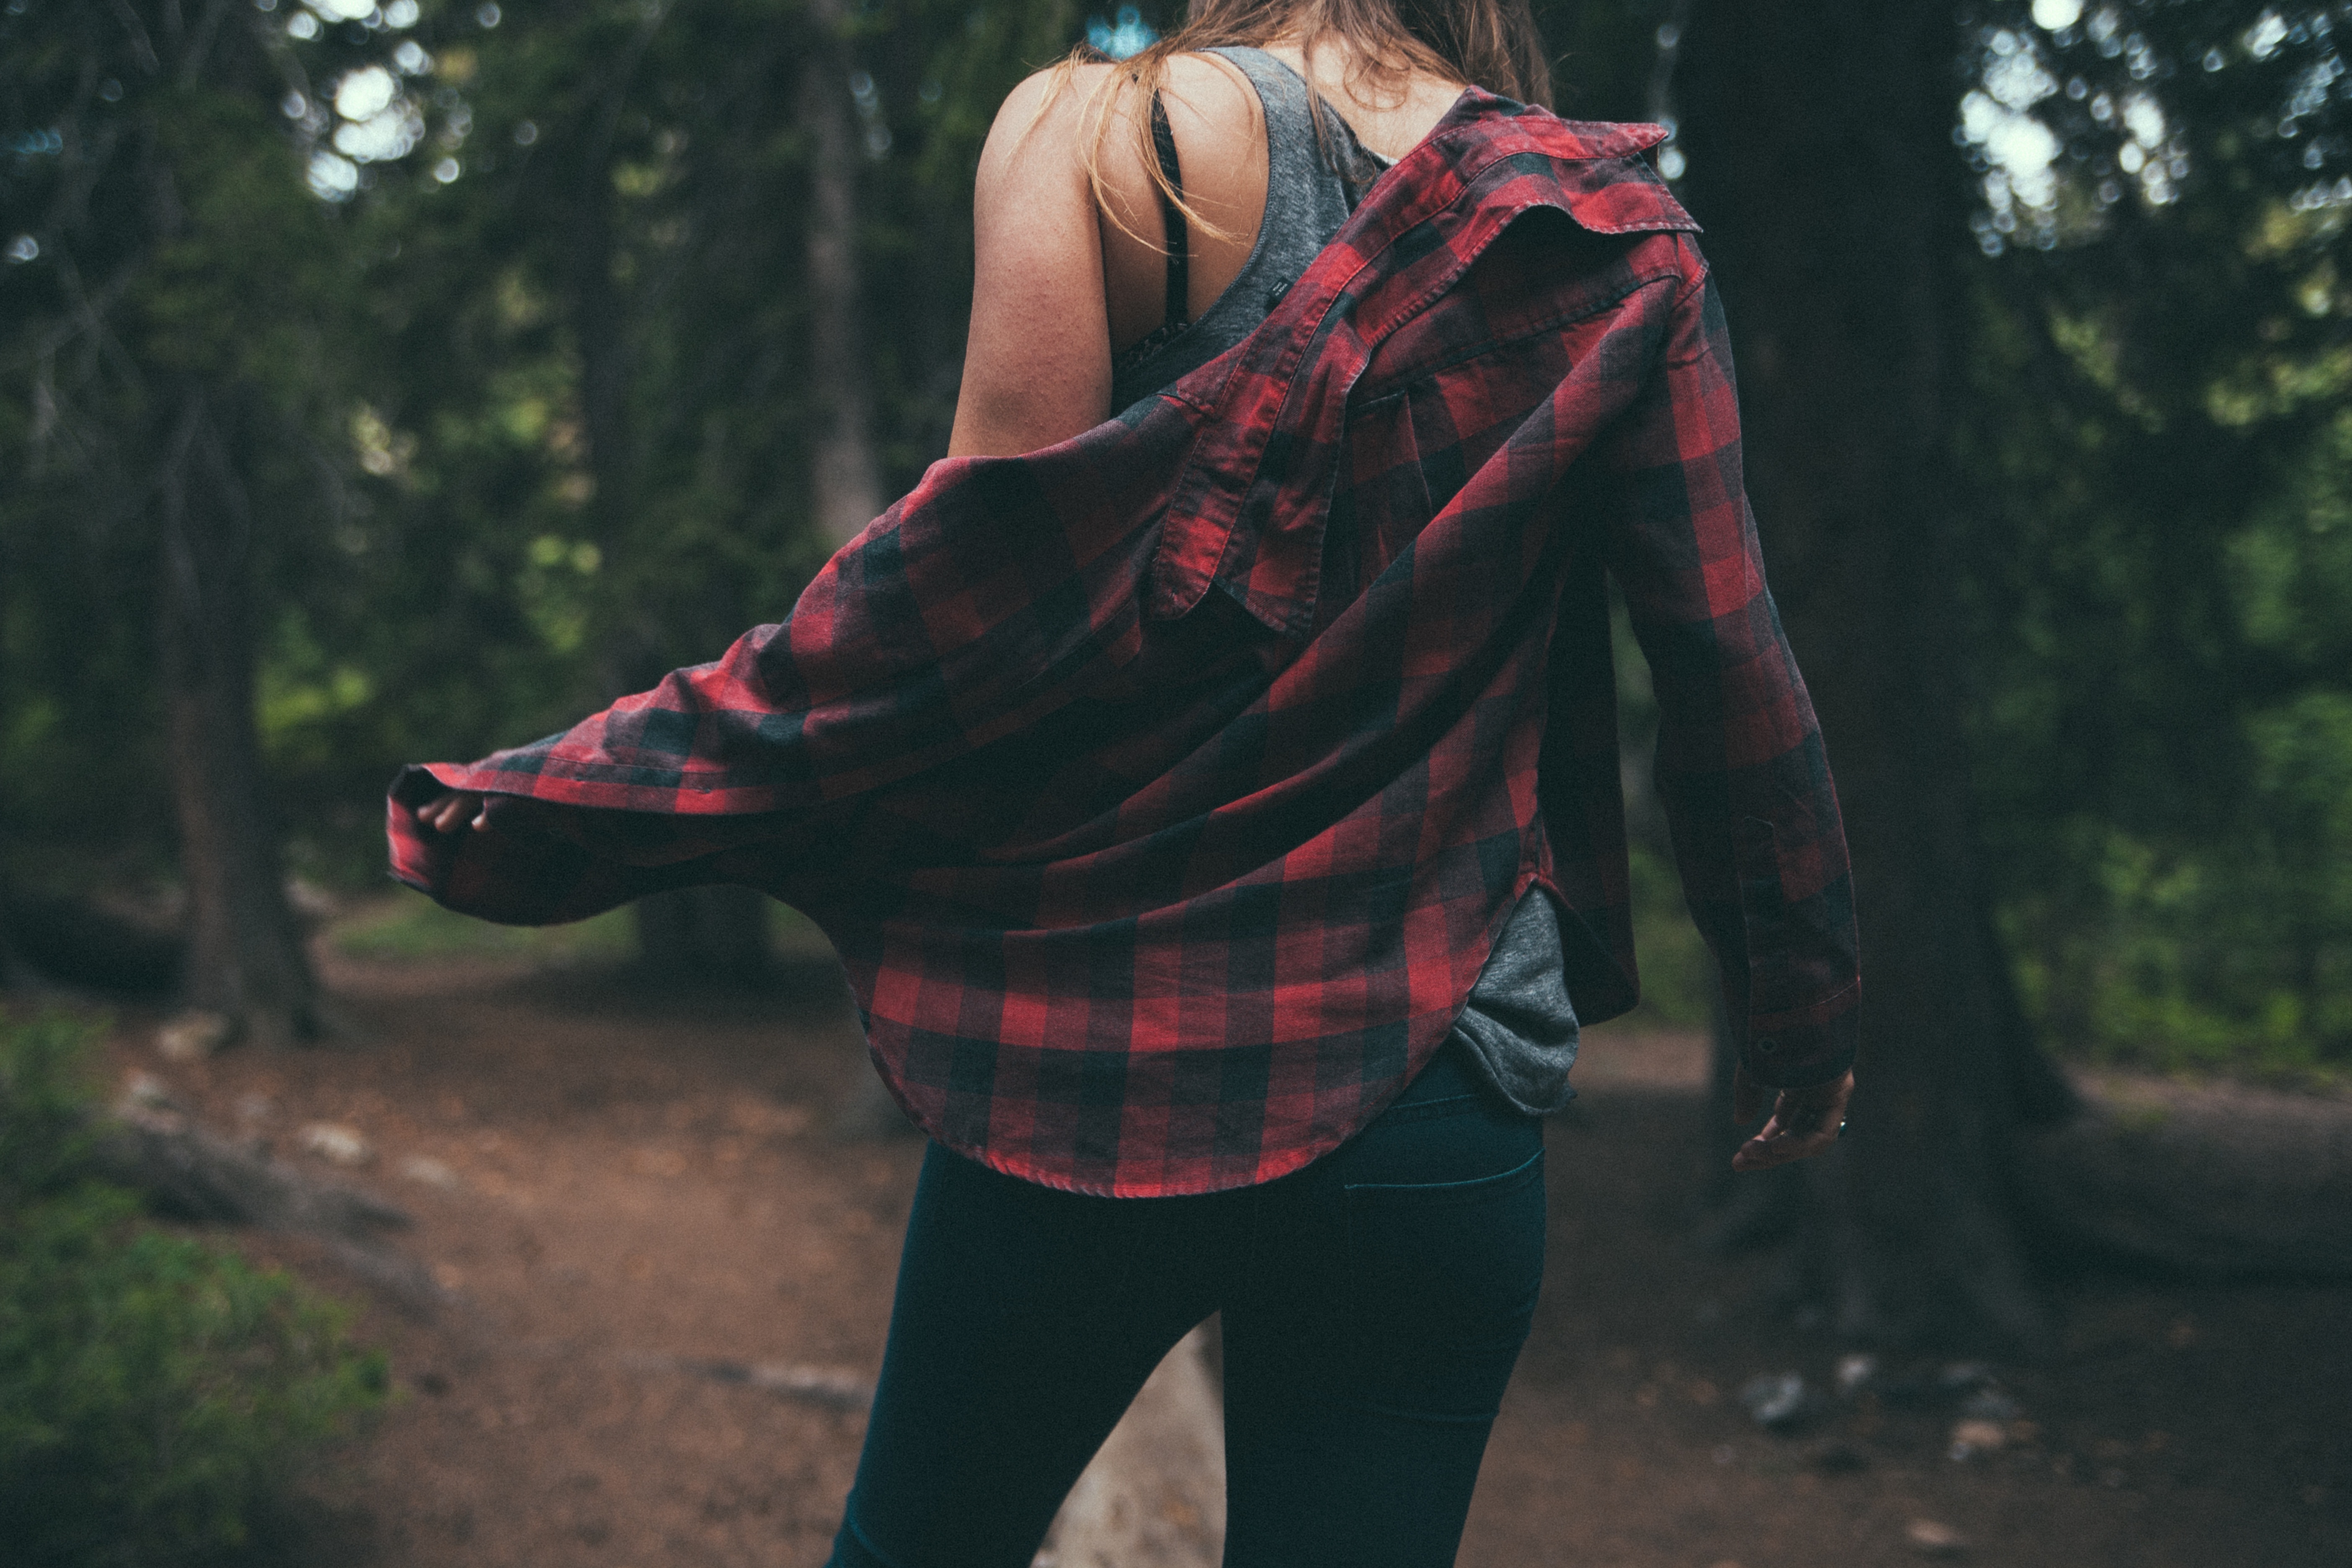
forest, outdoor, person, girl, woman, photography, female, pattern, model, spring, red, color, square, fashion, clothing, lady, lifestyle, shirt, dress, cool, back, beauty, style, costume, casual, wear, photo shoot